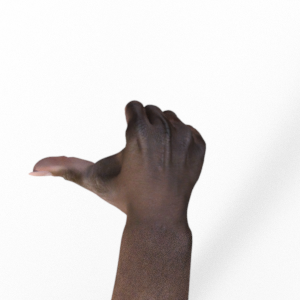
Label: rock